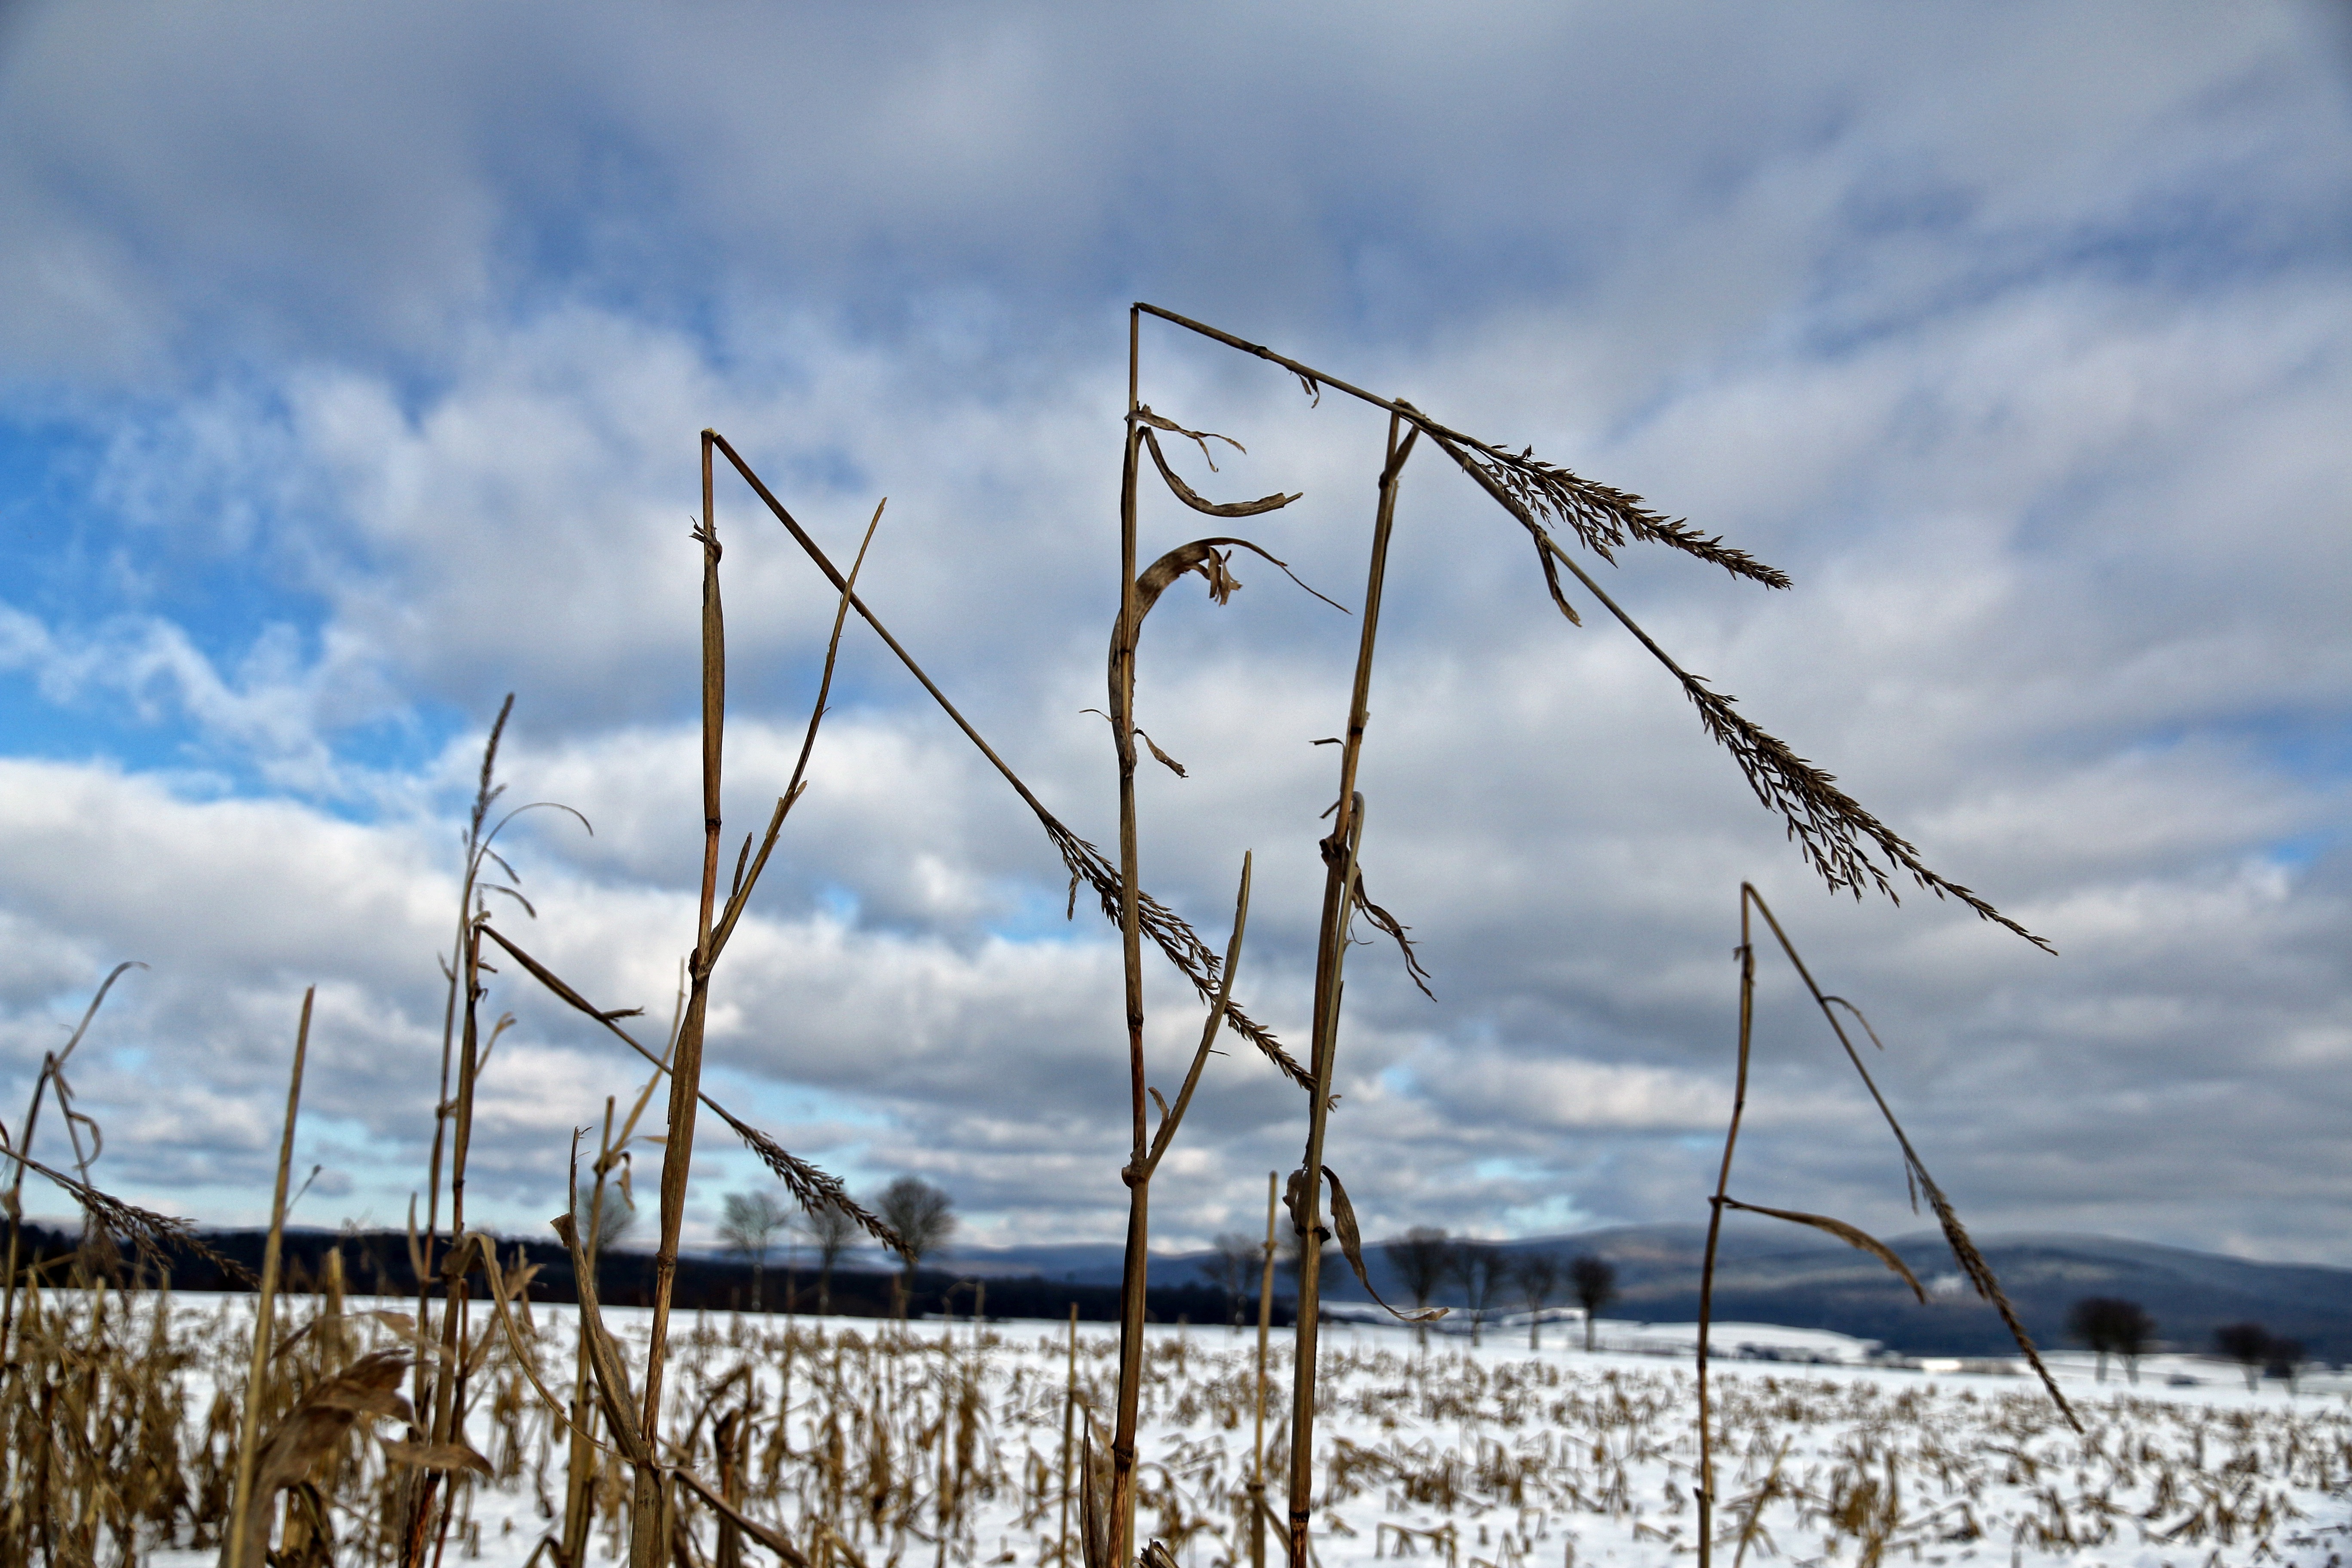
landscape, sea, tree, nature, grass, snow, cold, winter, fence, cloud, sky, grain, sunlight, wind, frost, mast, electricity, season, arable, transmission tower, grass family, outdoor structure, overhead power line